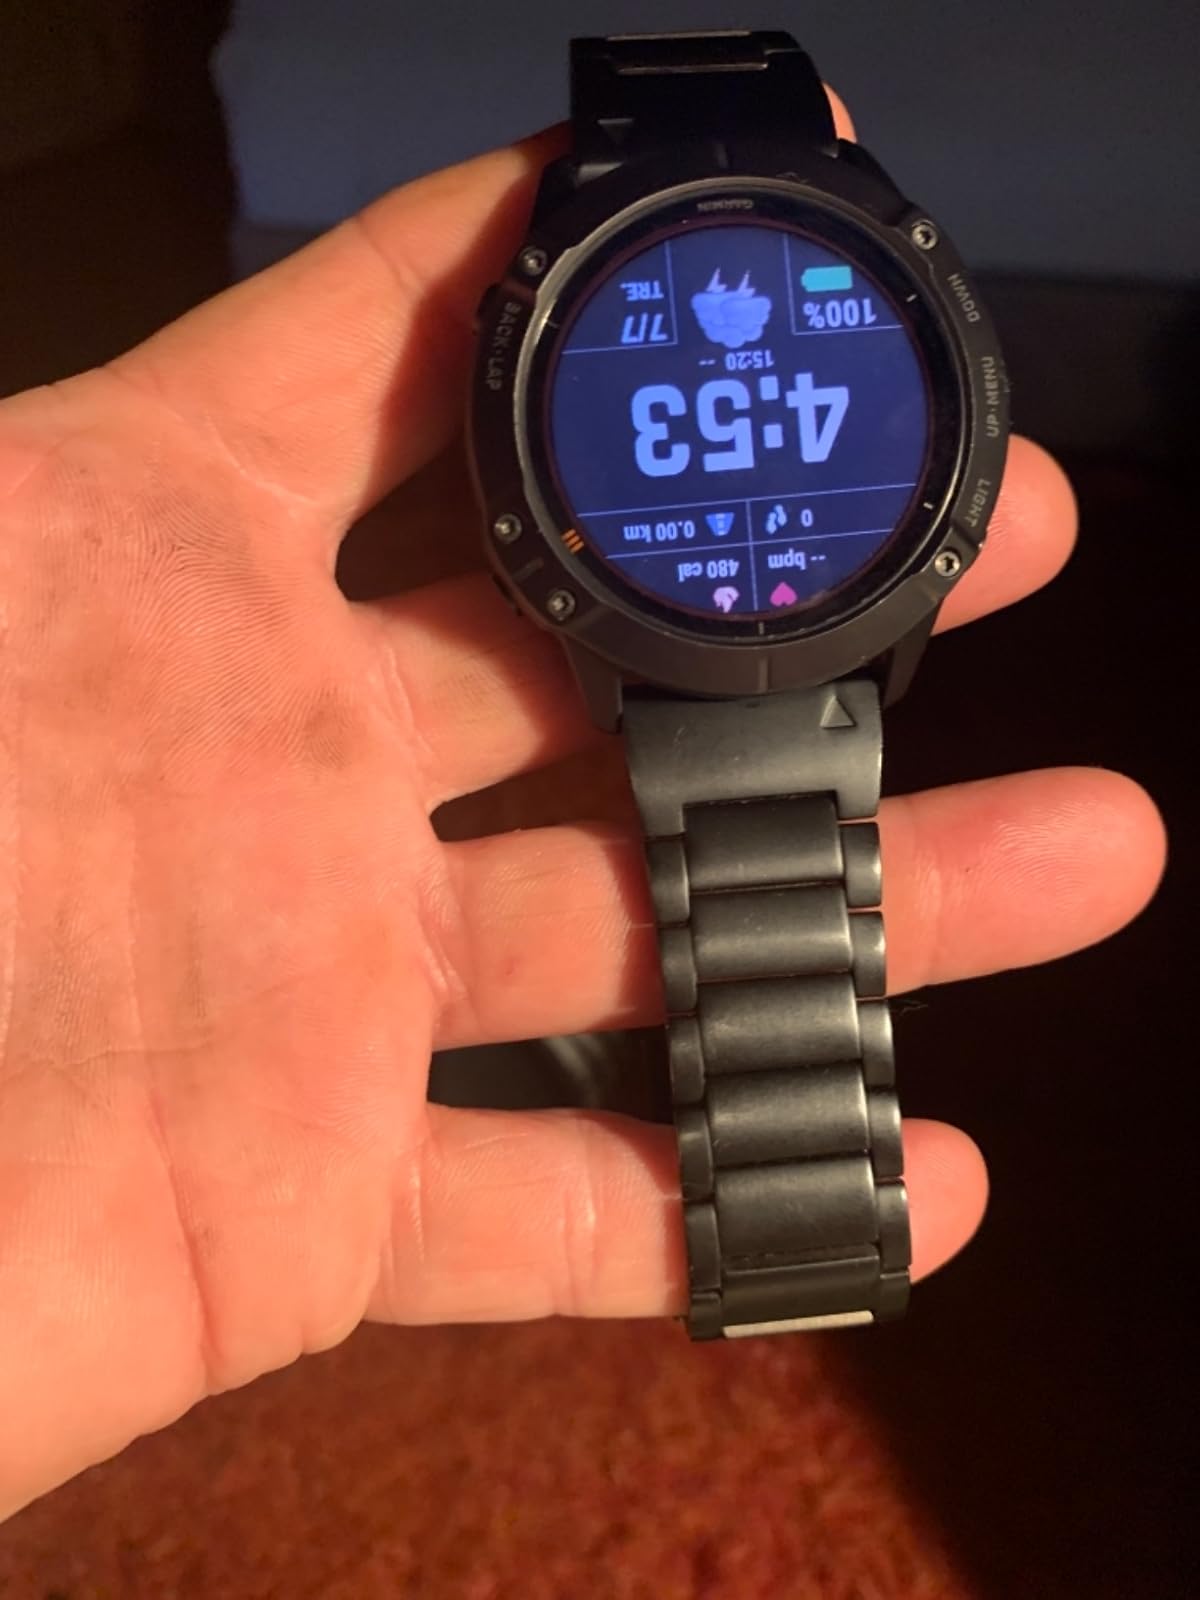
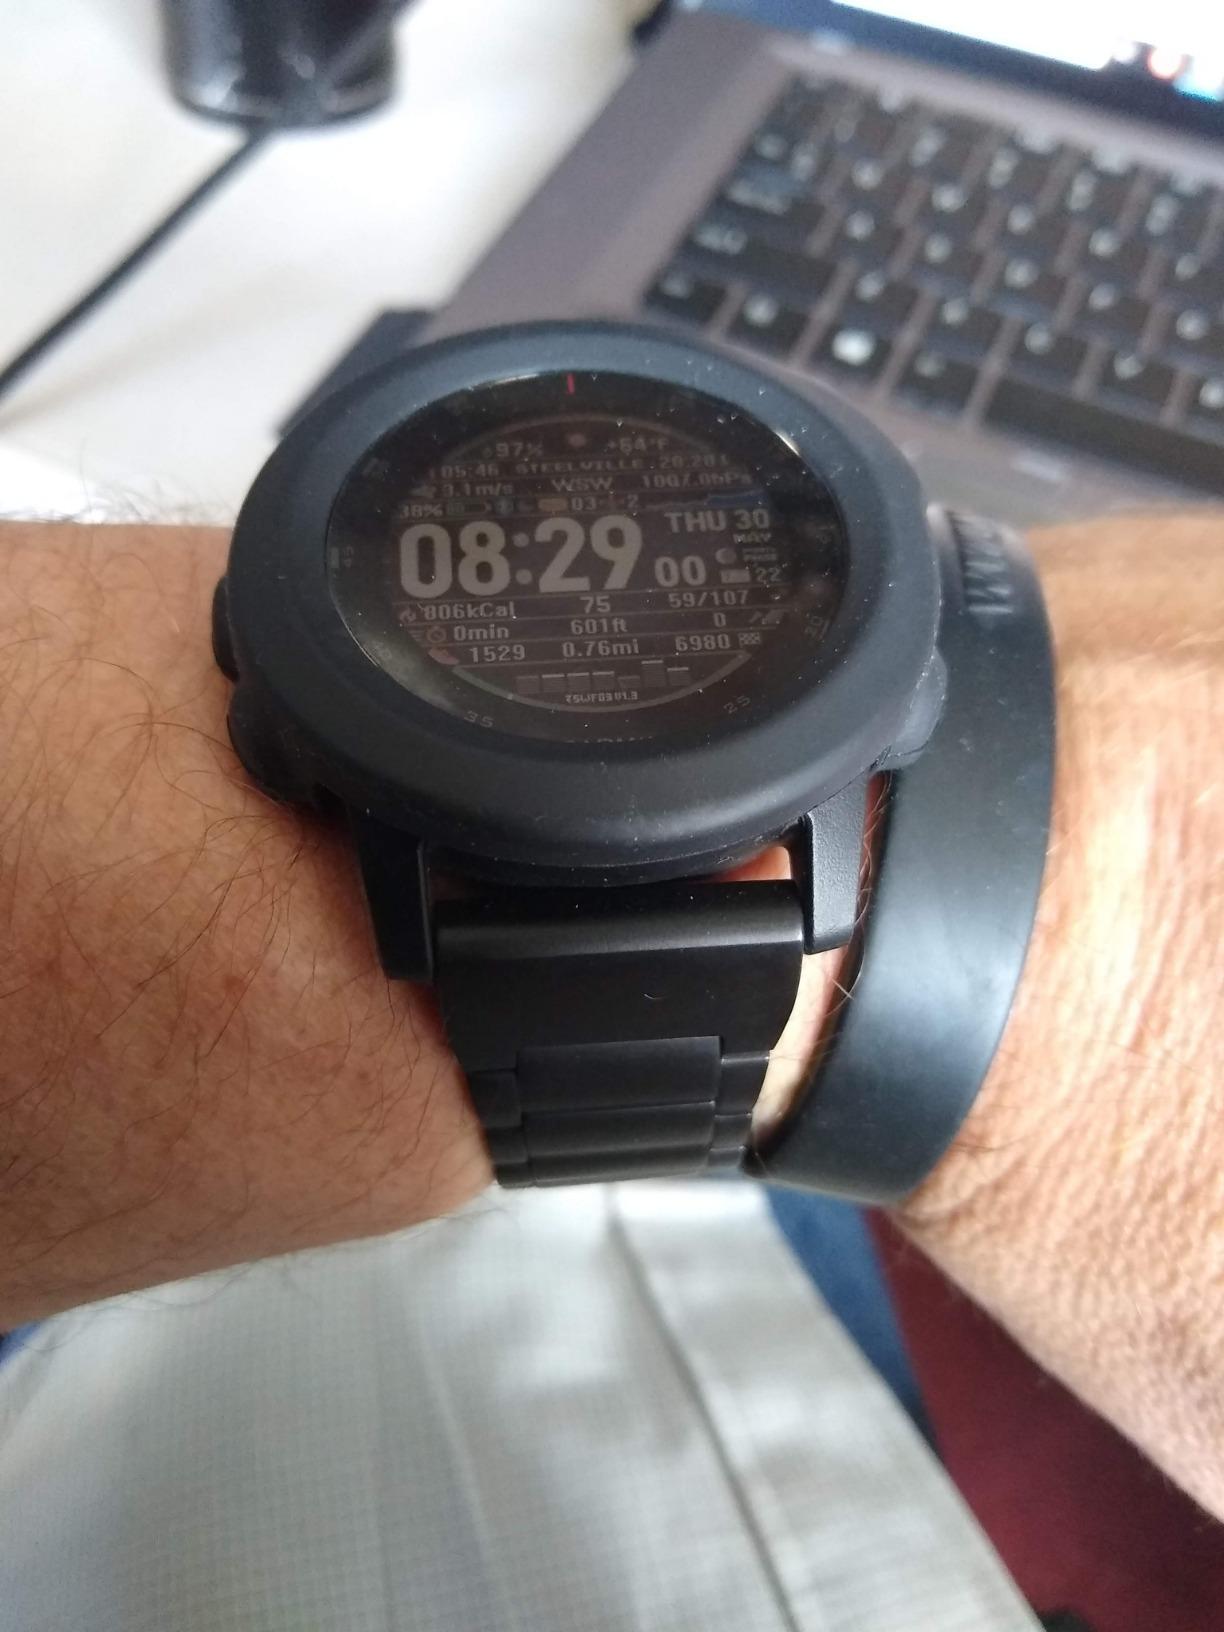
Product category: smartwatch
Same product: yes